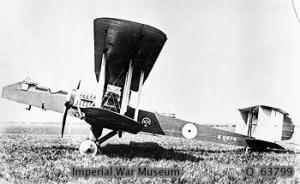
Le Blackburn Kangaroo est un avion militaire de la Première Guerre mondiale.